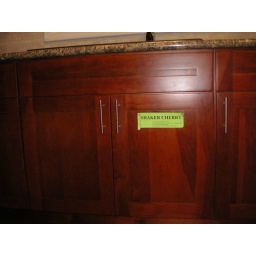
100% Solid Cherry Wood. Soft-Closing Drawer. Dove Tail. Available in bathroom &amp;amp; kitchen size